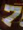
Number: 7